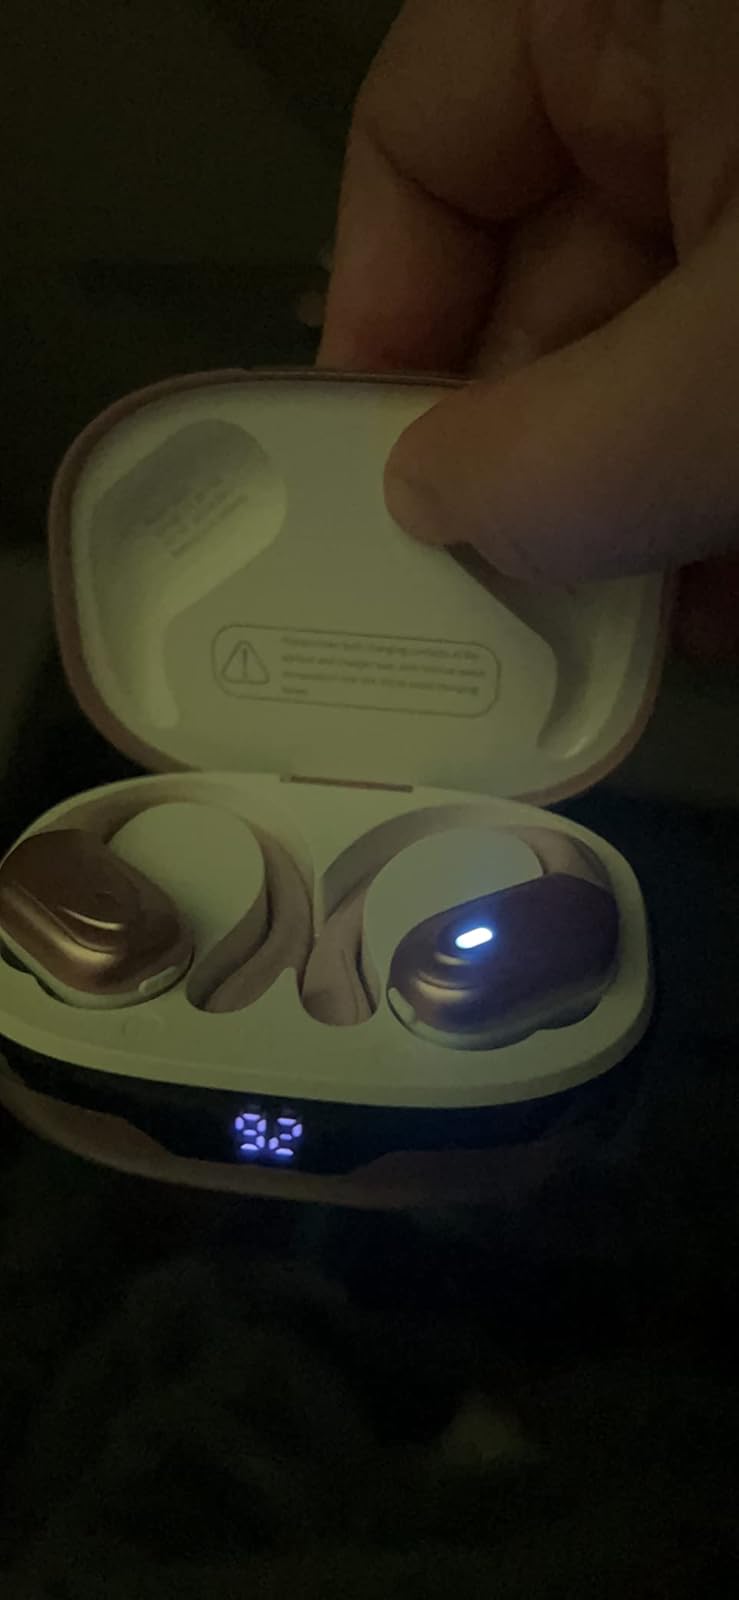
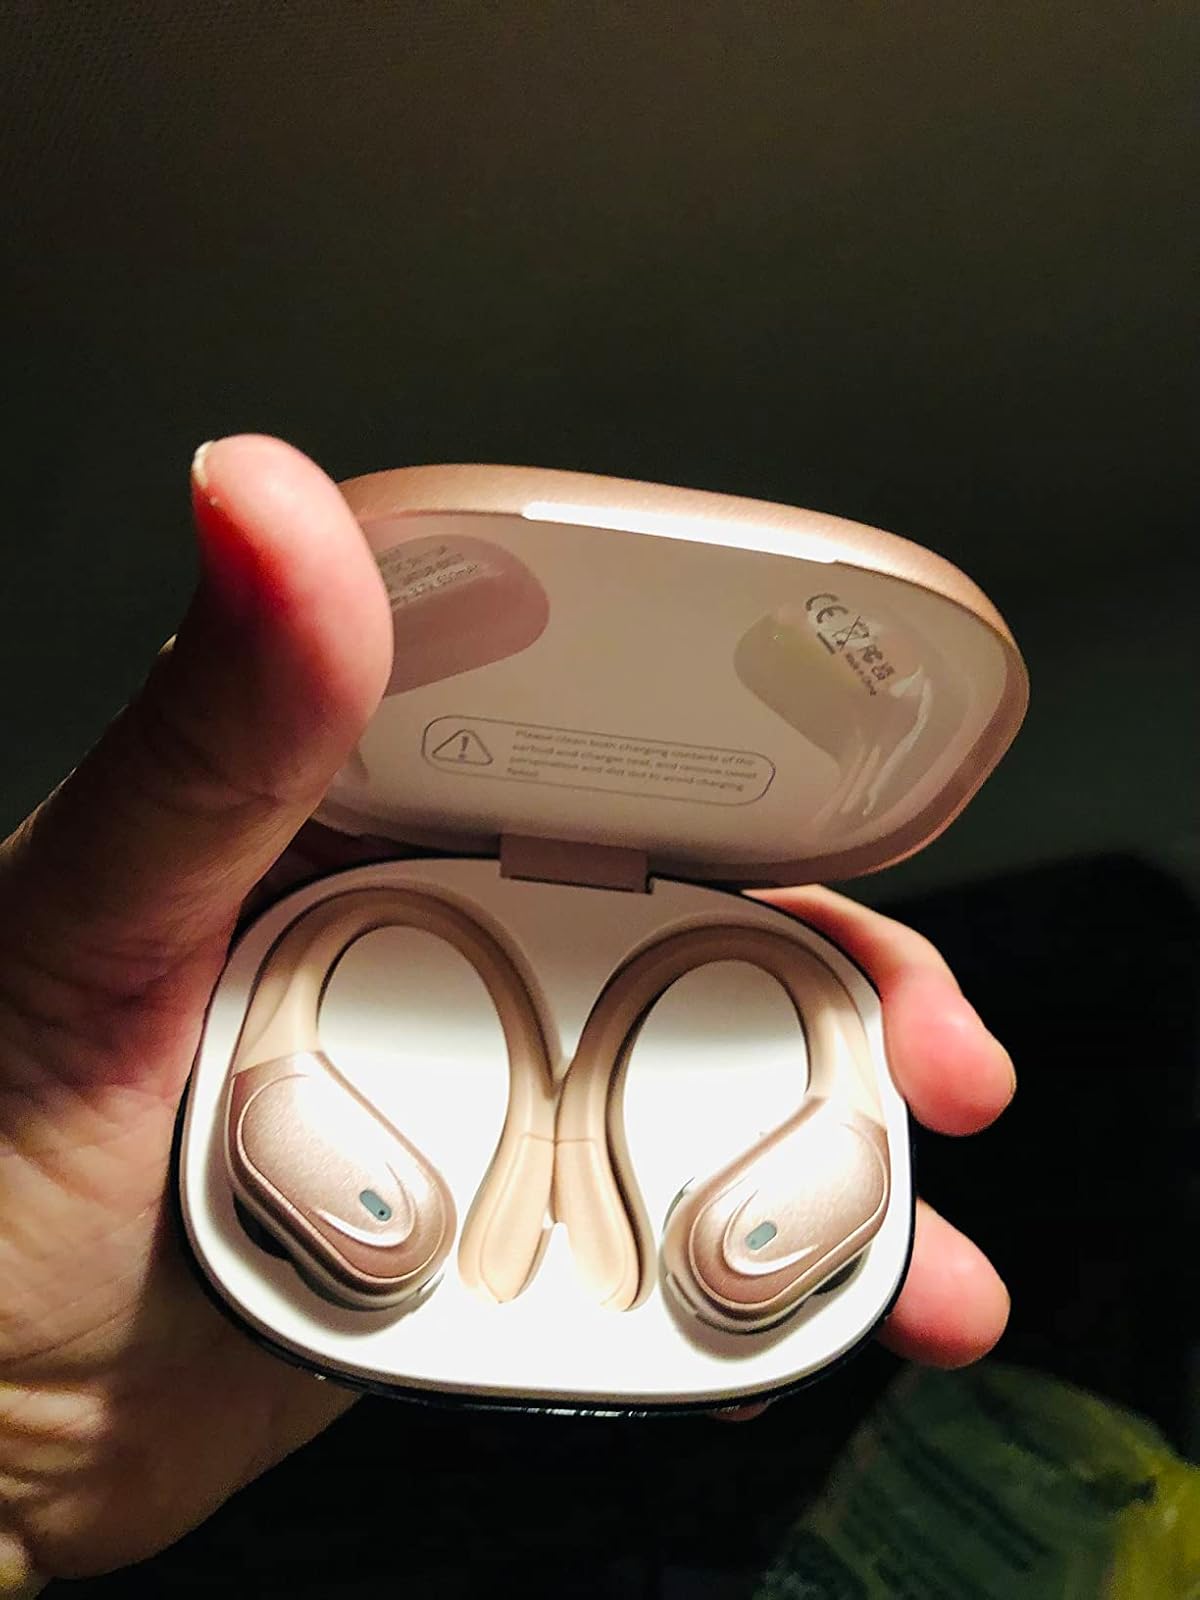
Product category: earbuds
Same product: yes